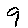
Label: 9